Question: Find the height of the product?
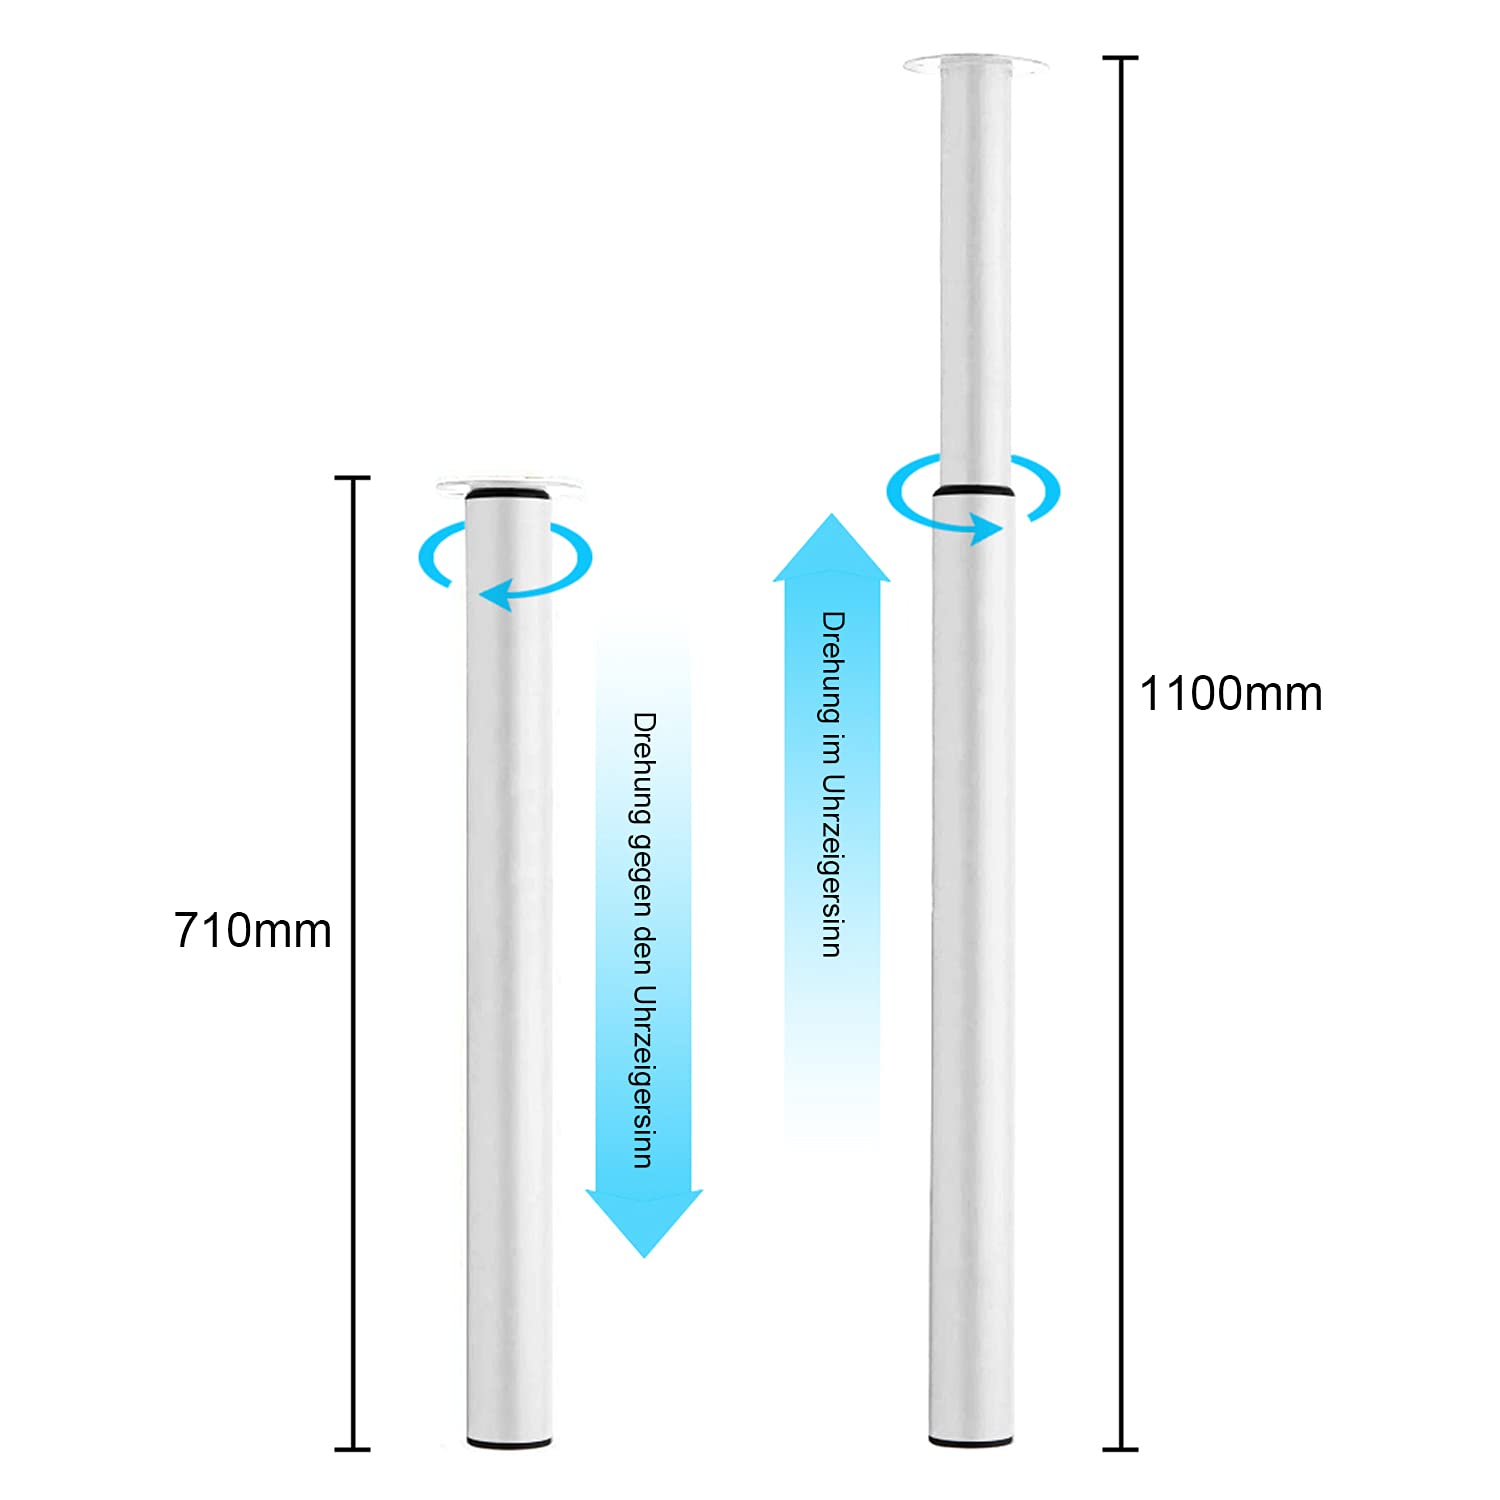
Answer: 1100.0 millimetre